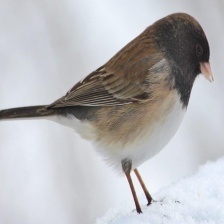
Species: DARK EYED JUNCO
Scientific name: JUNCO HYEMALIS